Question: What are the people doing?
Tambaya: Me mutanen sukeyi?
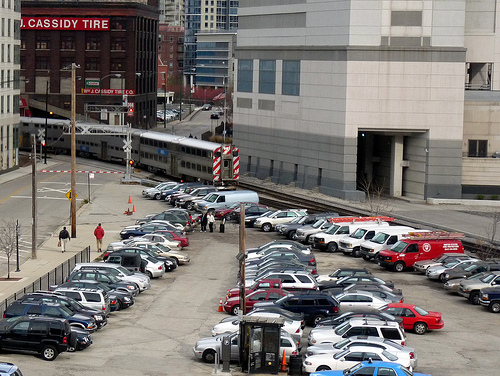
Answer: Walking.
Amsa: Tafiya.